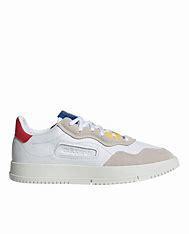
Brand: Adidas
Model: SC Premiere